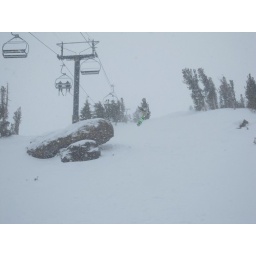
rock jump under chair one at mammoth mountain.